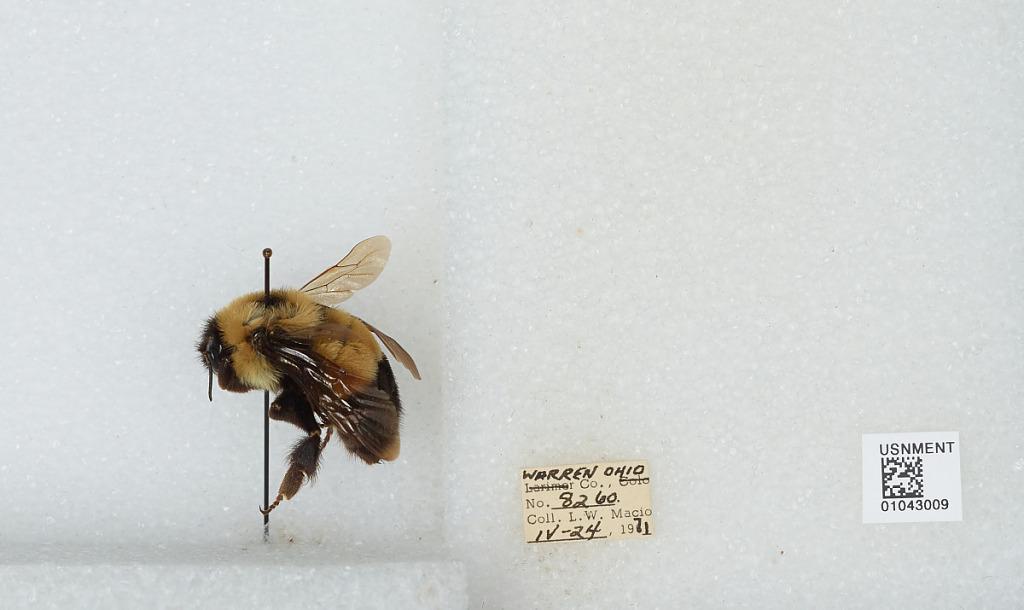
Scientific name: Bombus (Bombus) affinis Cresson
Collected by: L. Macior
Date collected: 1971-4-24
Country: United States
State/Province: Ohio
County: Warren
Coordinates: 39.4242, -84.1856